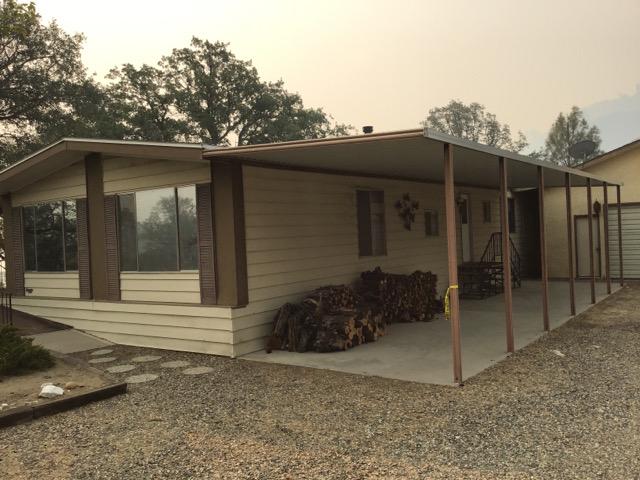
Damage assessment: no_damage